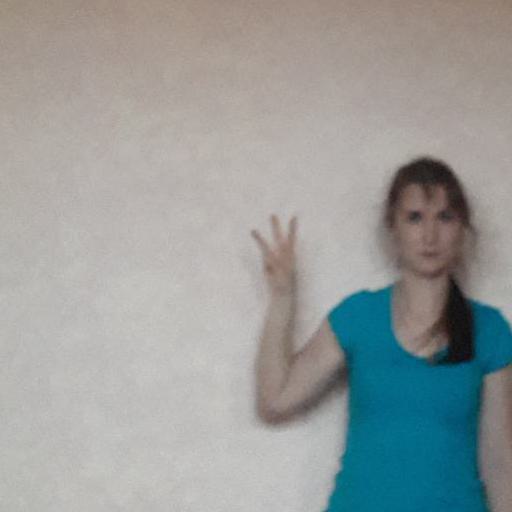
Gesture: three